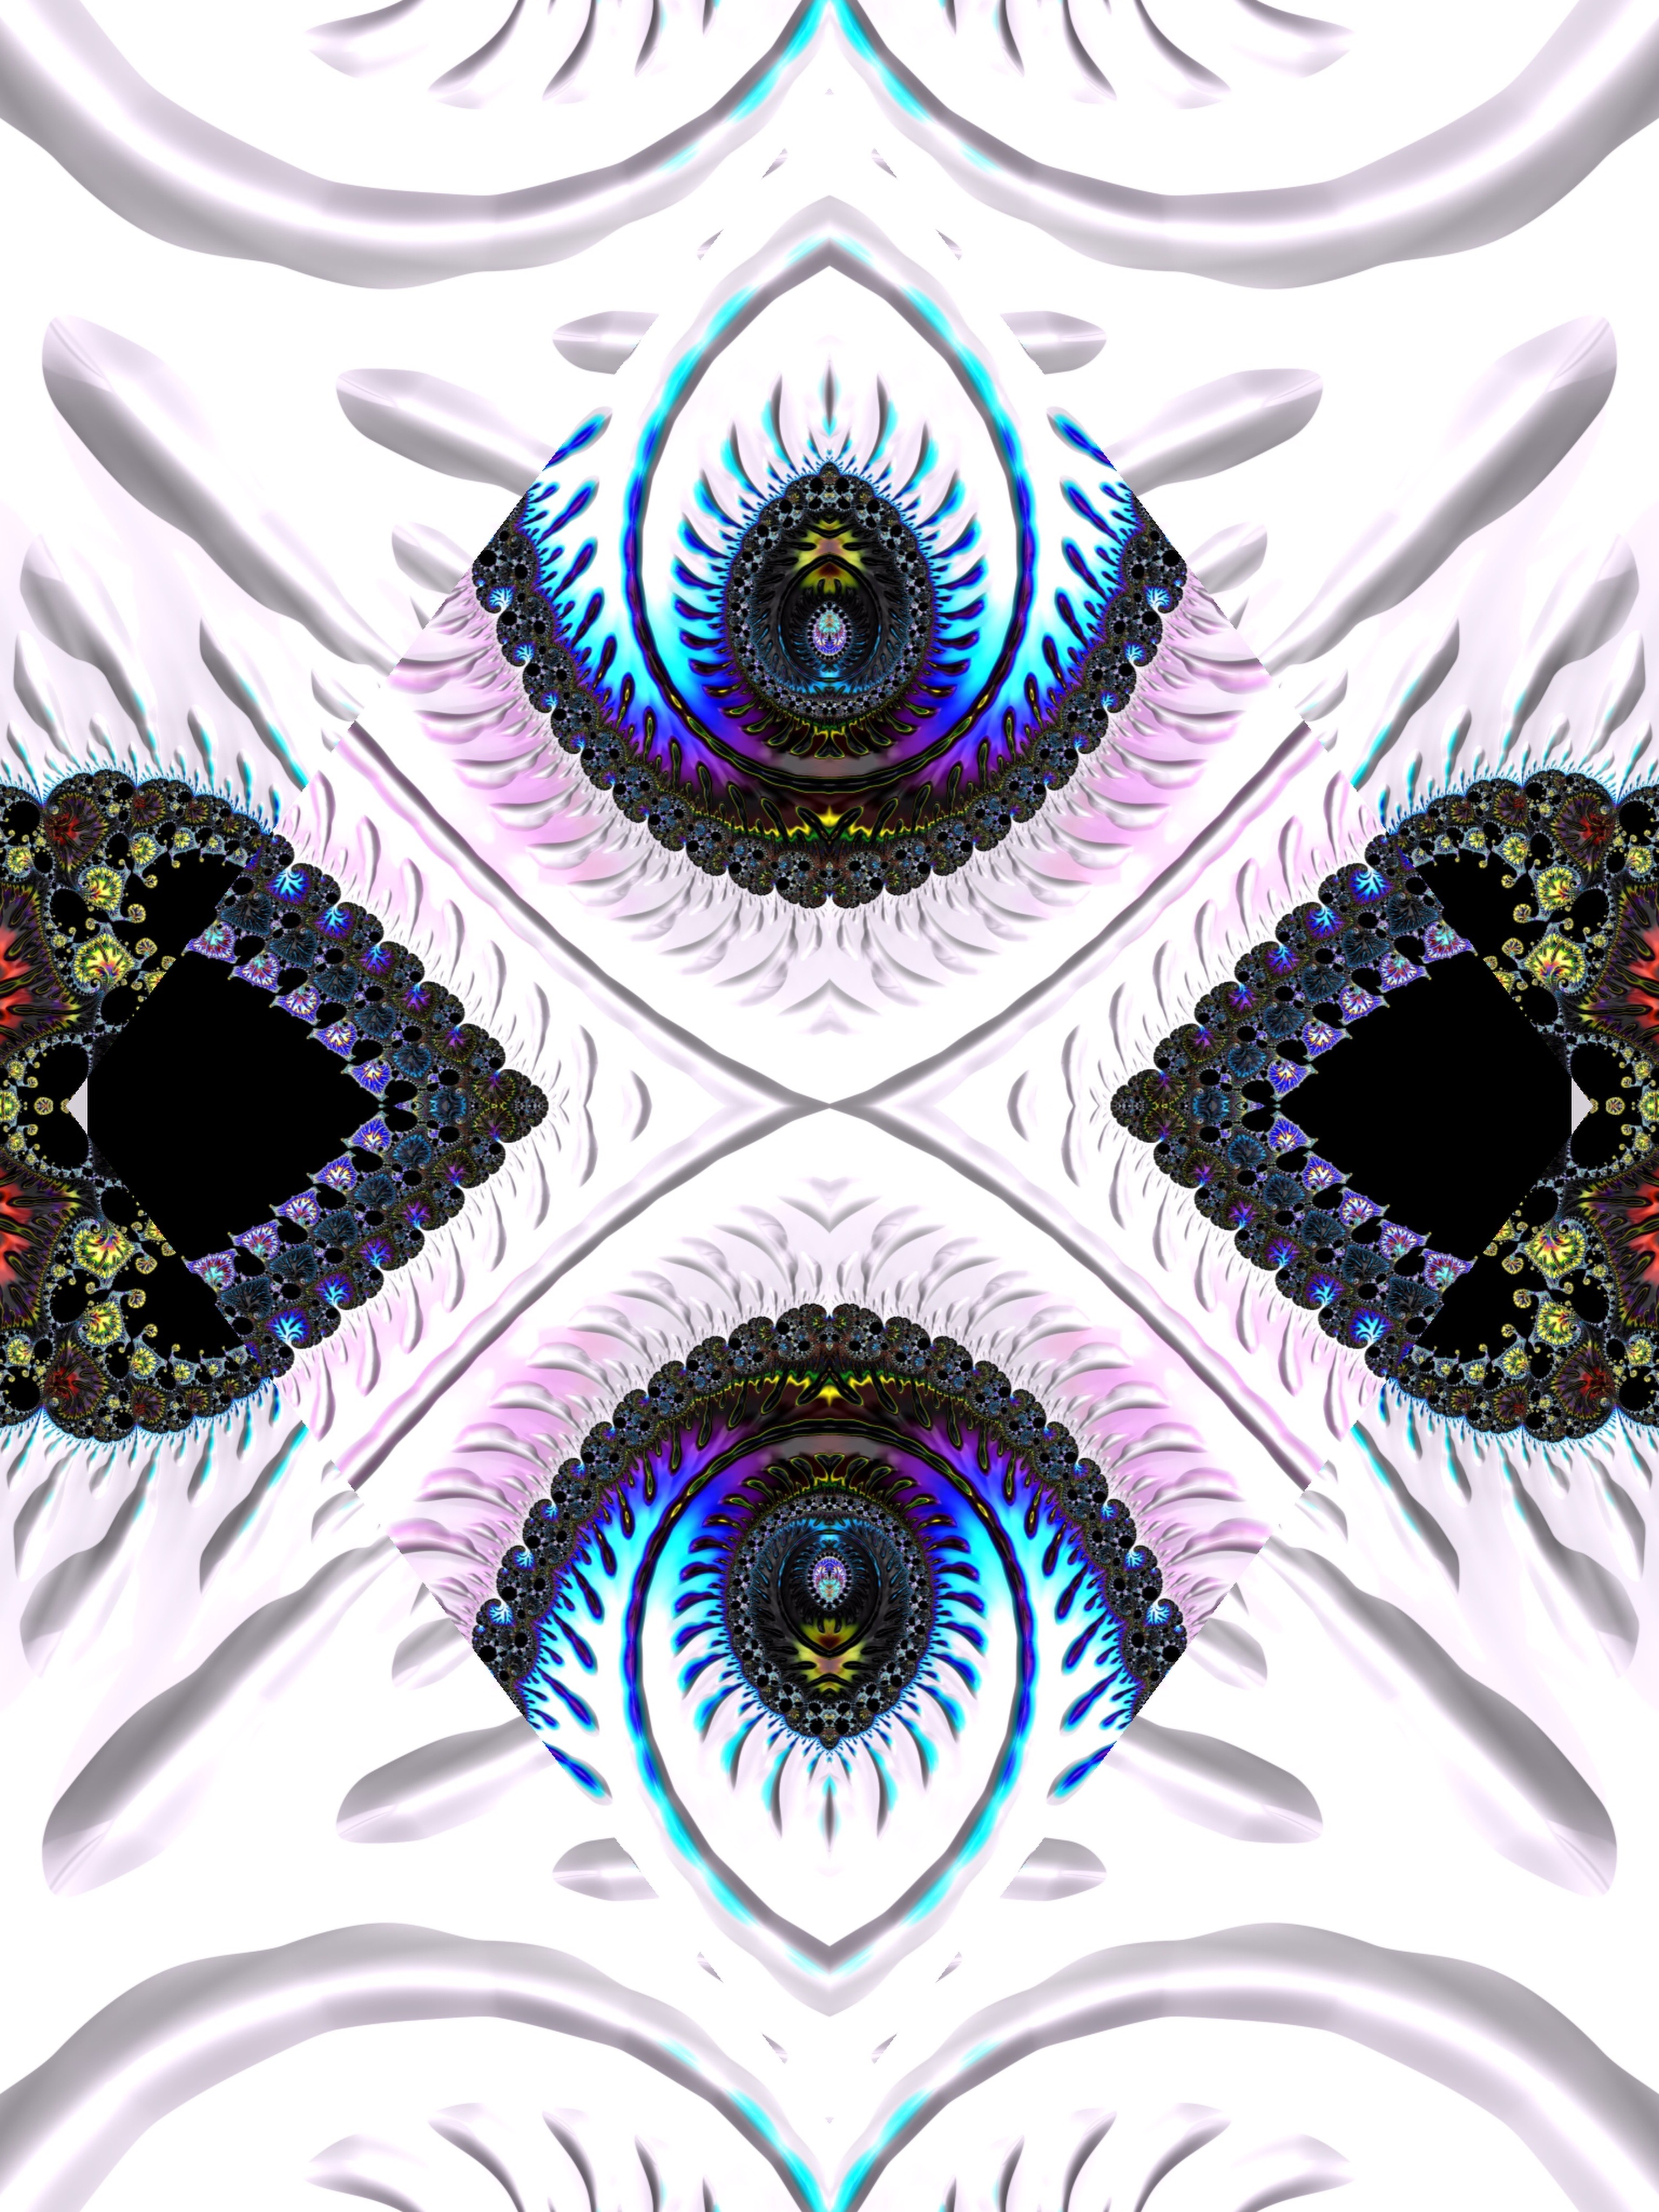
pattern, circle, background, drawing, illustration, design, symmetry, digital, patterns, fractal, psychedelic art, fractal art